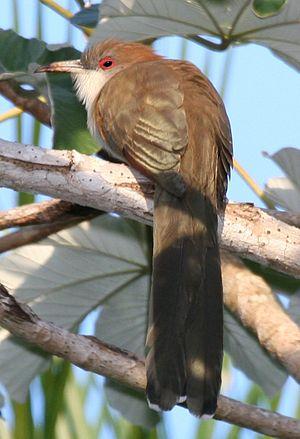
Le Tacco de Cuba est une espèce d'oiseaux de la famille des Cuculidae.